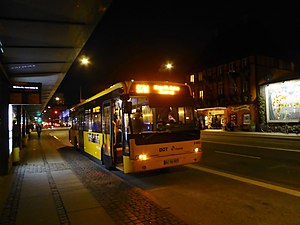
Natbusser i København
Linje 97N ved Hovedbanegården.
Natbusser er buslinjer, der kører om natten i København og resten af Hovedstadsområdet i stedet for almindelige buslinjer og tog. Natbusserne er underlagt Movia og der gælder samme takst som ved selskabets almindelige buslinjer.